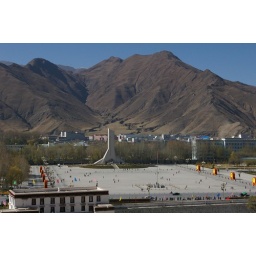
Potala Palace - monument built by chinese atop what used to be a lake